Matthias Stoltenberg

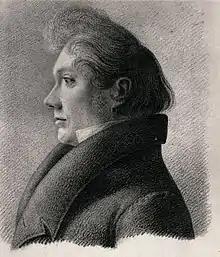
Matthias Stoltenberg; portrait by Karoline Steen (1862)

Mathias Stoltenberg (21 July 1799 – 2 November 1871) was a Norwegian painter. He earned his living mostly as a travelling portrait painter and furniture restorer. His paintings were later rediscovered and presented at the 1914 Jubilee Exhibition in Kristiania.